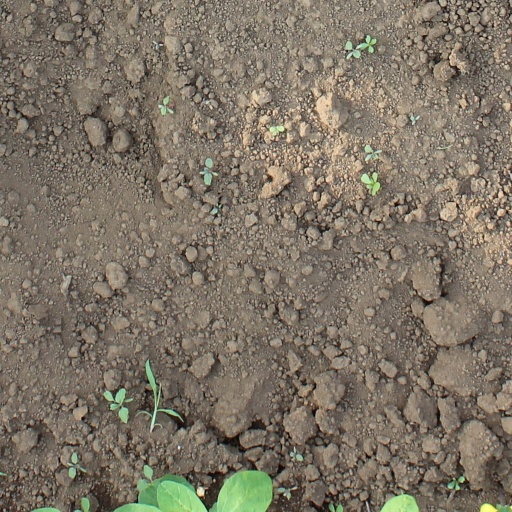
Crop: soybean